Political positions of Gennady Zyuganov

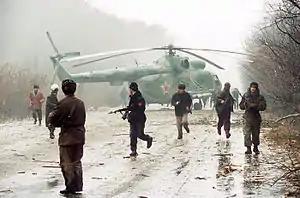
Zyuganov criticized Yeltsin as being responsible for the ongoing First Chechen War

To counter claims by Yeltsin's campaign that a Zyuganov presidency would likely bring a civil war, Zyuganov noted that Yeltsin's leadership had instigated a war in Chechnya. Zyuganov claimed that the Chechen conflict had the potential to spread throughout the rest of the country.